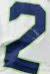
Number: 2